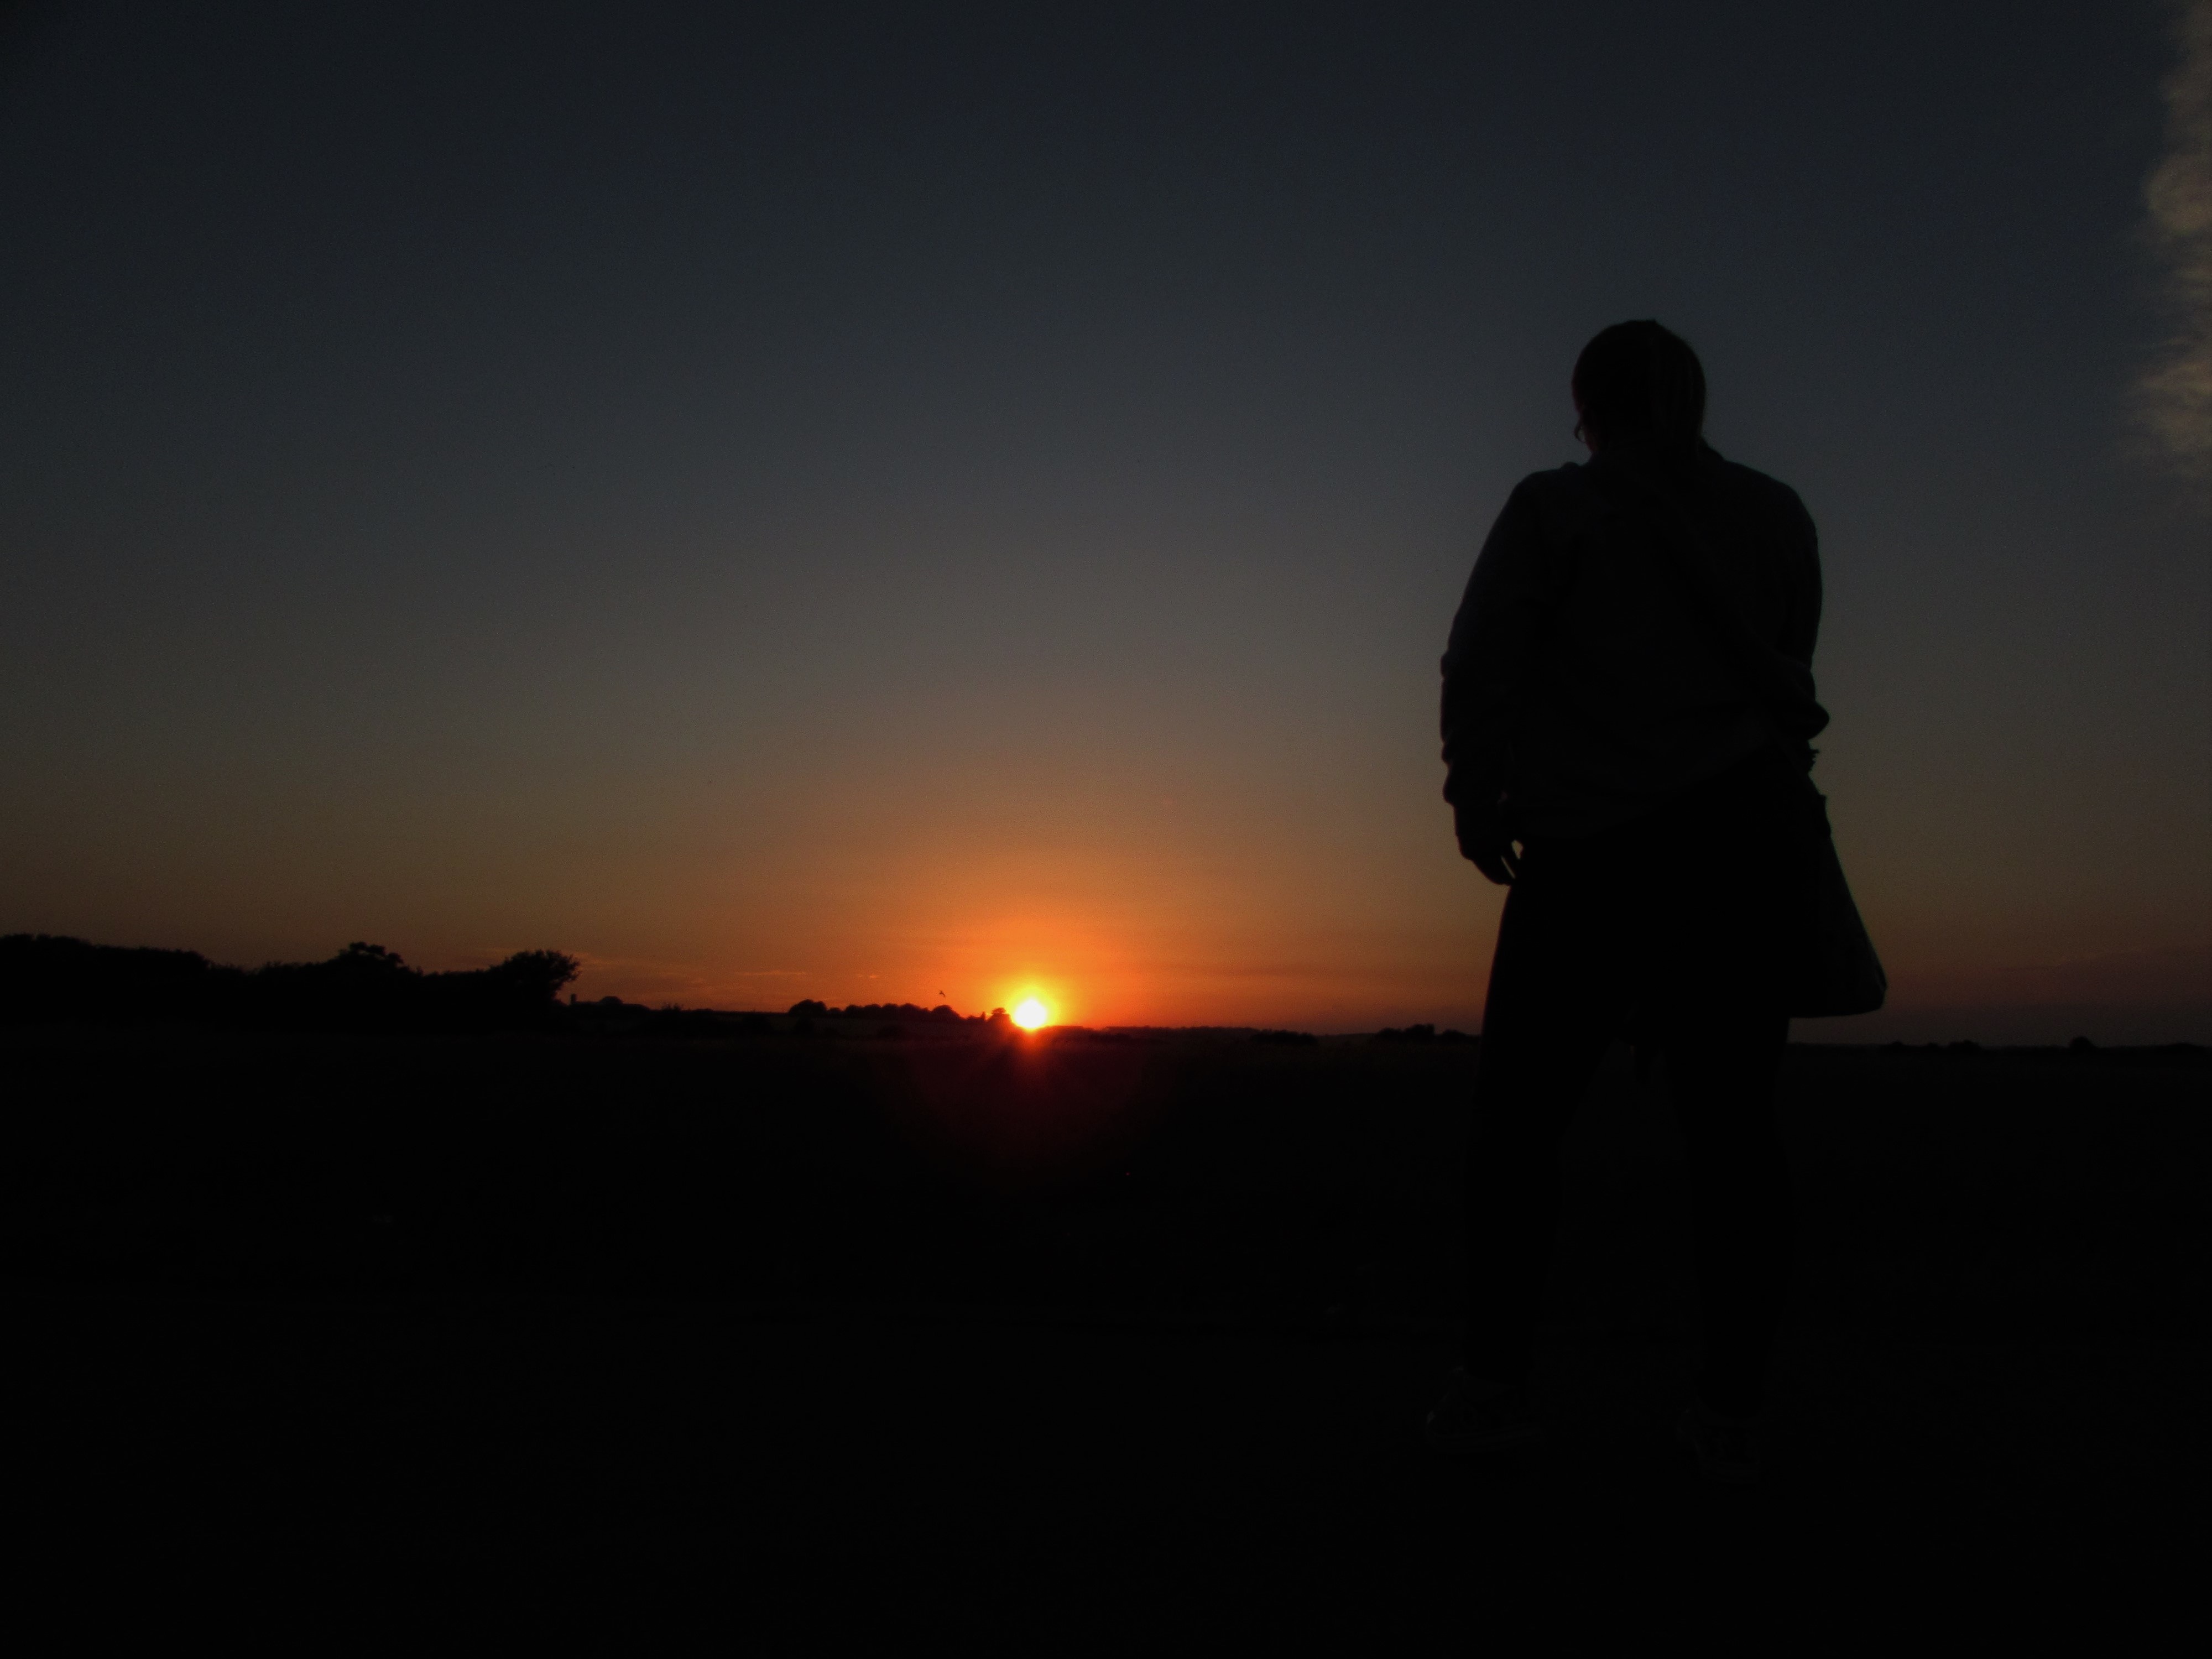
horizon, silhouette, sun, sunrise, sunset, morning, dawn, dusk, evening, darkness, afterglow, atmospheric phenomenon